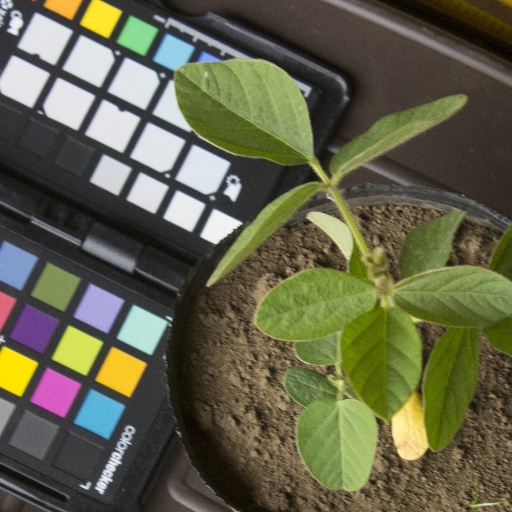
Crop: soybean